Maartje Looijen

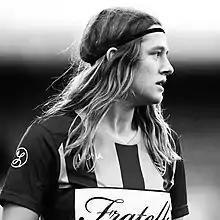

Maartje Looijen (born 16 November 1998) is a Dutch footballer who plays as a forward for Ter Leede.